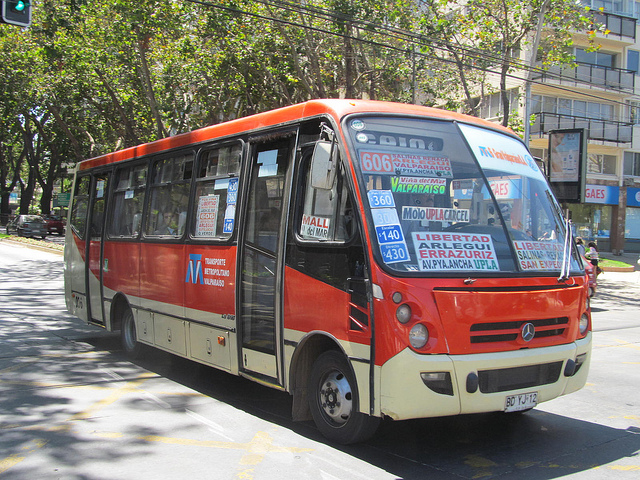
Red and white bus with advertisements in window.

A bus is covered with advertising signs and slogans.

A red bus is parked on the side of the road.

an orange and white bus and lots of signs in its front window